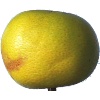
Label: Pomelo Sweetie 1